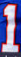
Number: 1